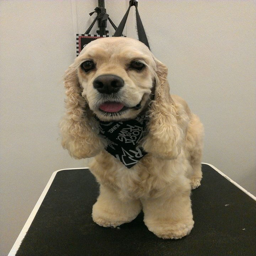
person , the cocker spaniel , groomed by person !